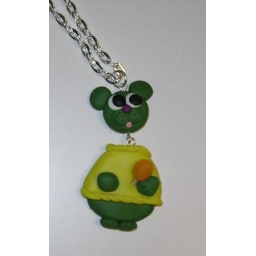
A cute green bear in search of honey.Handmade